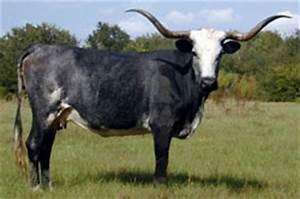
cow